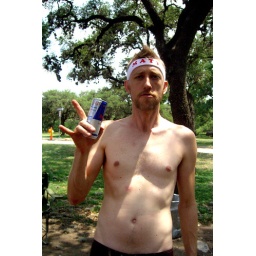
the strange expression on my face says, &amp;quot;this party was brought to you by red bull!&amp;quot;